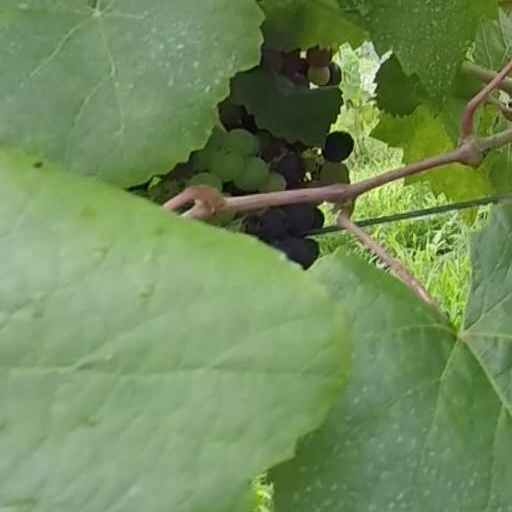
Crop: grape